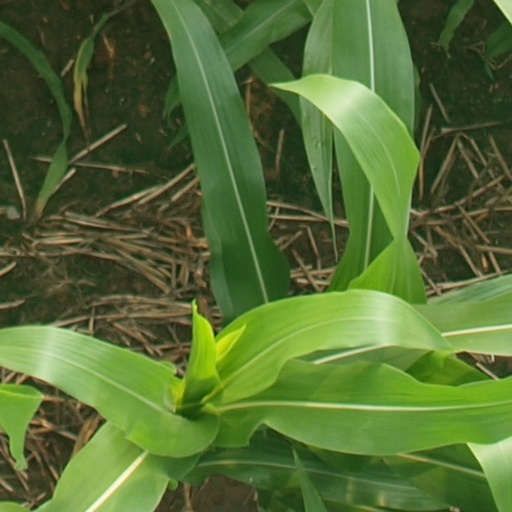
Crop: maize; corn